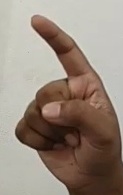
ASL sign: Z